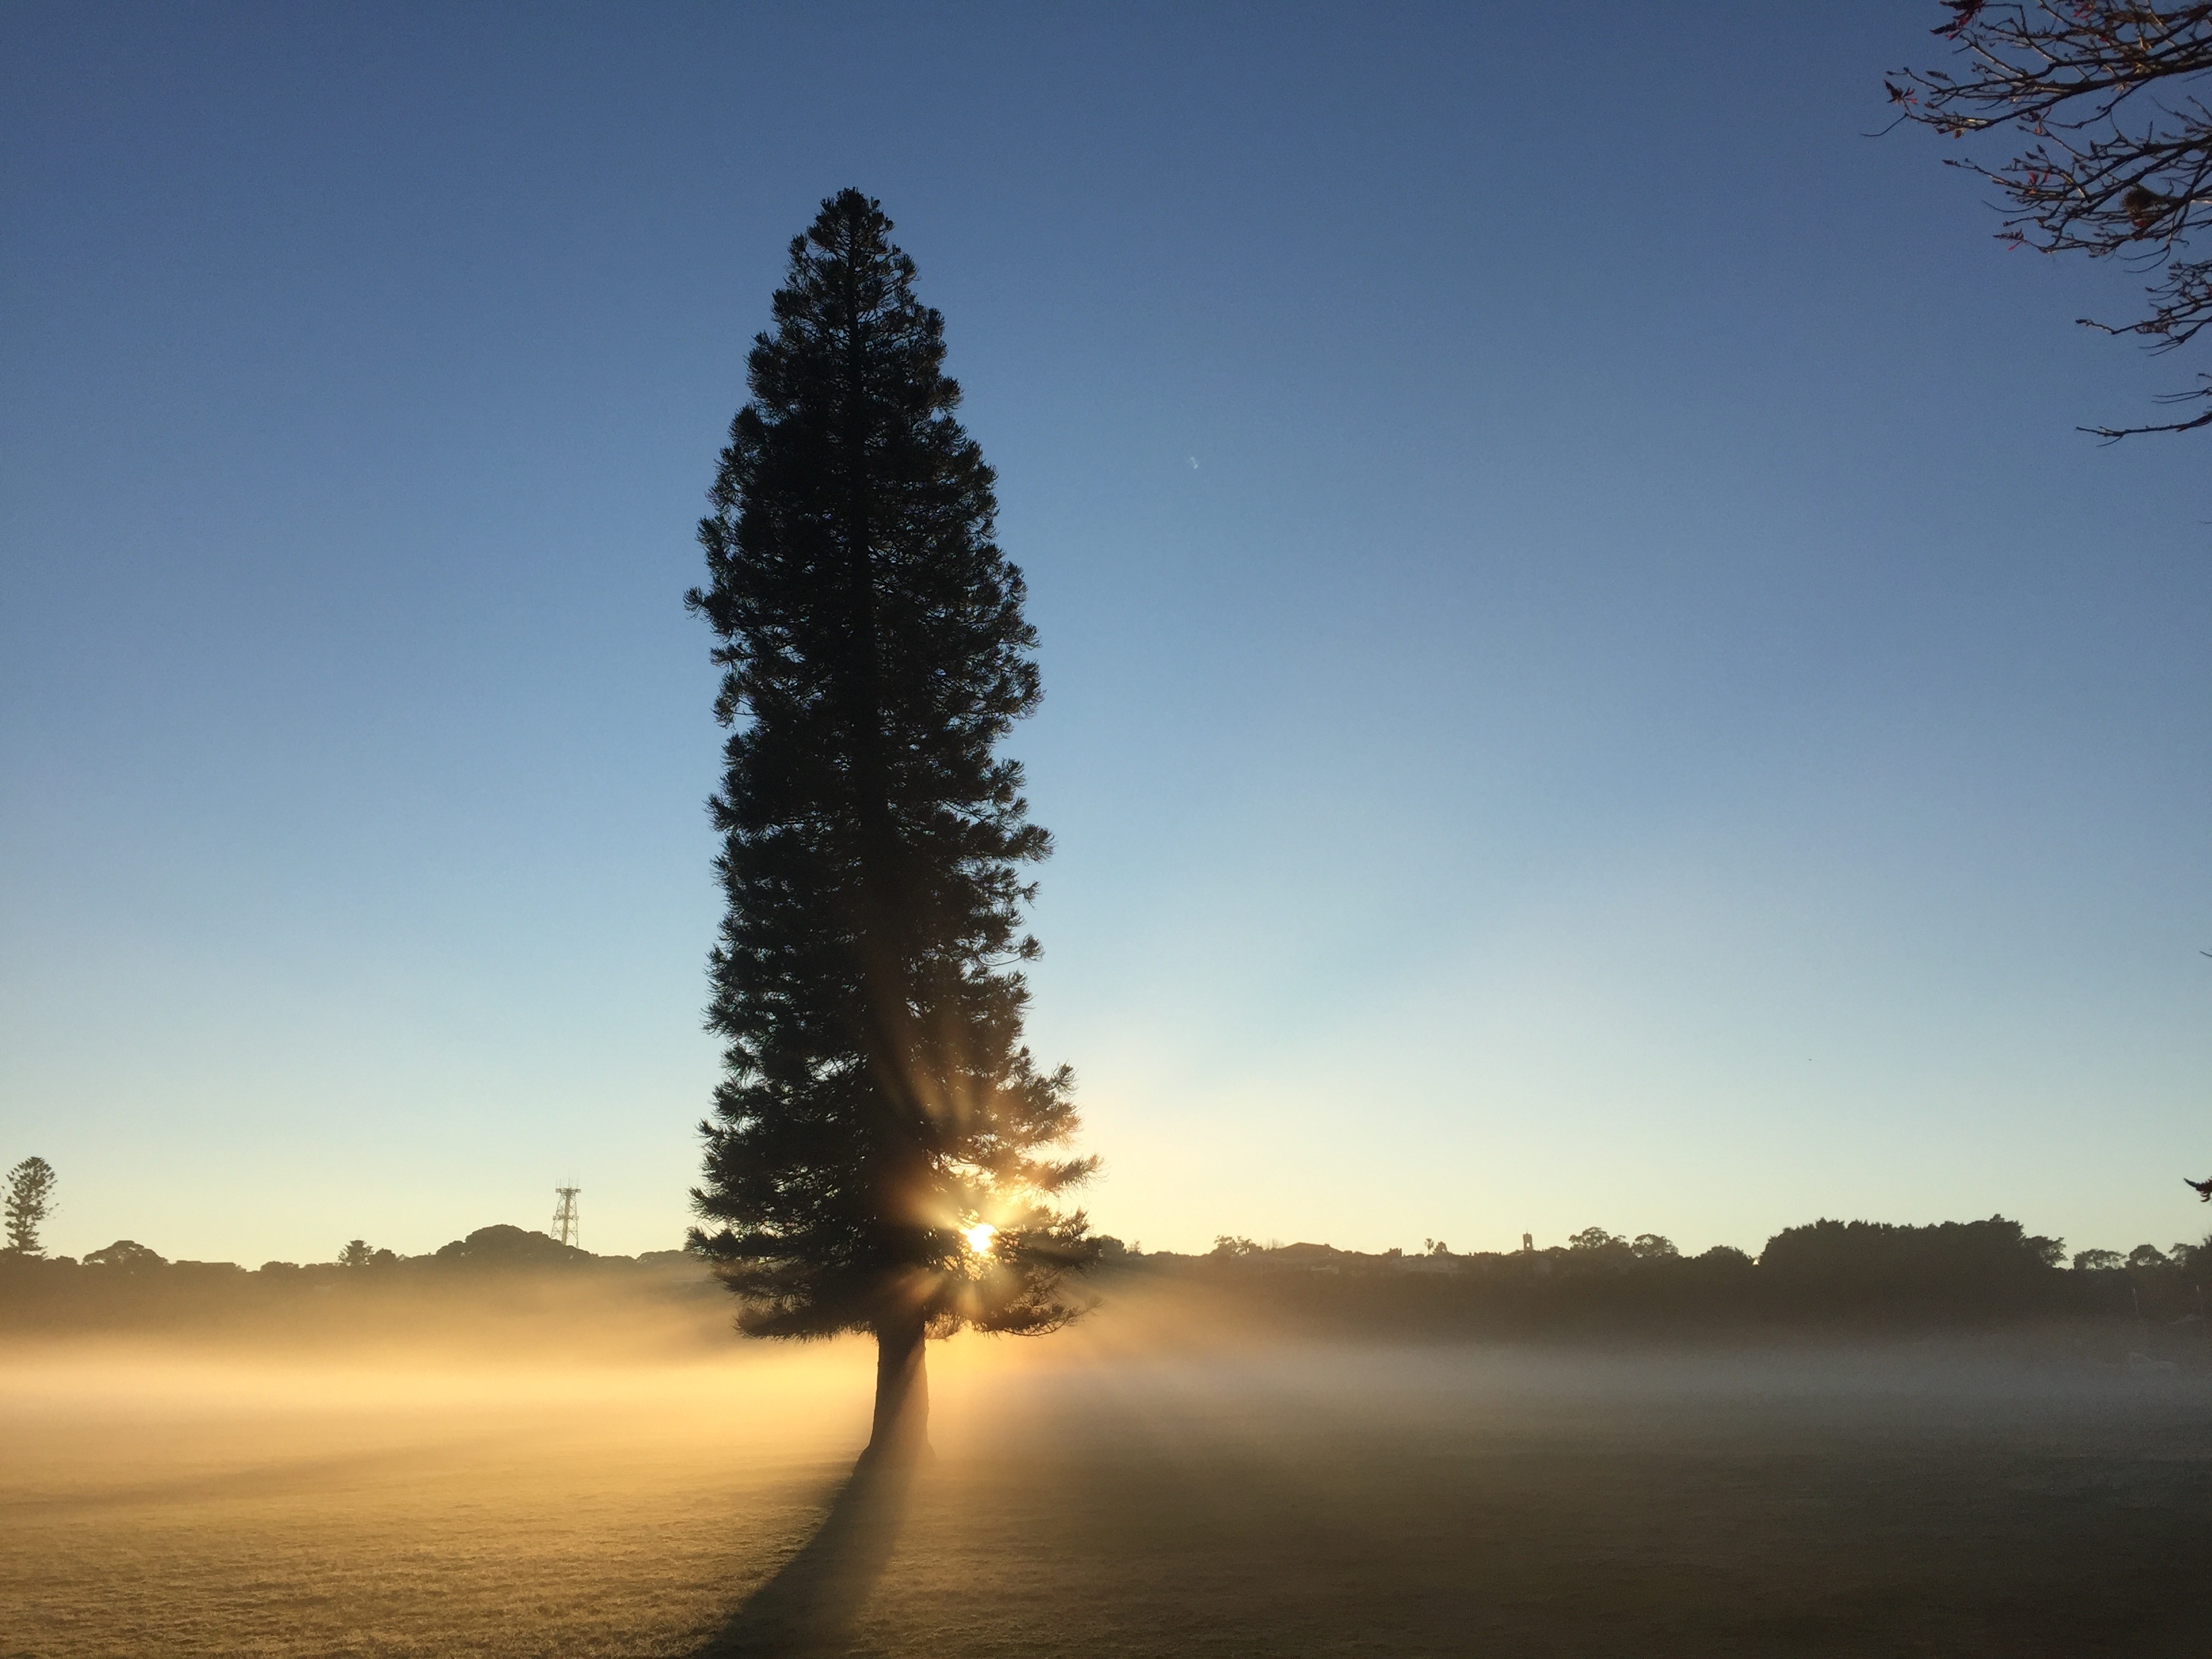
tree, nature, horizon, mountain, winter, cloud, sky, sun, fog, sunrise, sunset, mist, sunlight, morning, lake, dawn, dusk, evening, reflection, season, trees, australia, sunrays, parks, ecosystem, atmospheric phenomenon, woody plant